Daniel Dvoress

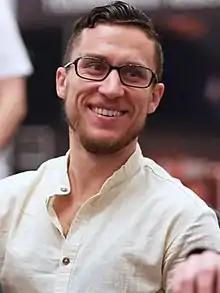
Daniel Dvoress

Daniel Dvoress (born July 12, 1988) is a Canadian professional poker player. He is one of the top live poker earners from Canada.